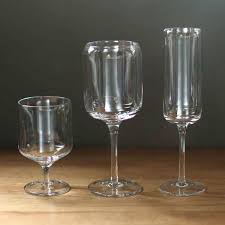
Waste category: glass